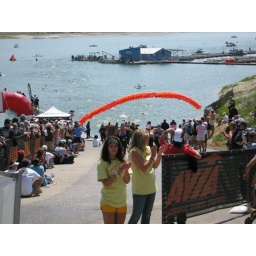
Wendy is out of the water located just above the girl with the headband...